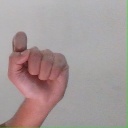
अक्षर: घ